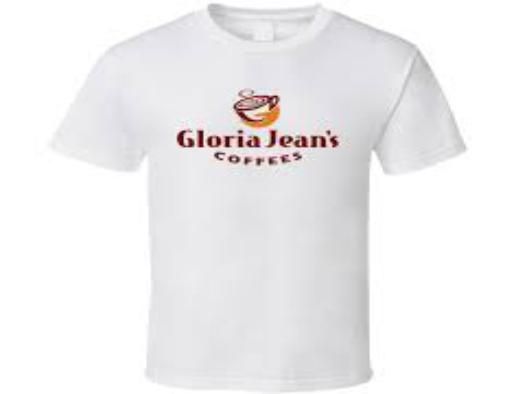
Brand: Gloria Jean's Coffees
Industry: Food